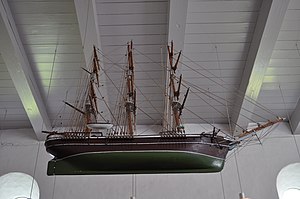
Jelling Kirke / Interiør / Kirkeskibet
Kirkeskibet i Jelling Kirke
Jelling Kirke er en kirke i Jelling, Jelling Sogn i Vejle Kommune. Kirken ligger mellem de store gravhøje og er en del af Jellingmonumenterne, der er optaget på UNESCOs Verdensarvsliste.